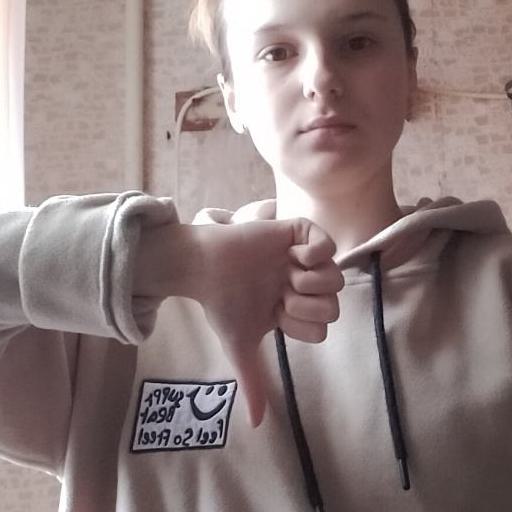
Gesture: dislike